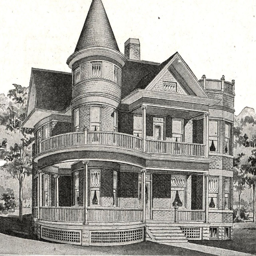
would you pay almost $7,000 for this house ?